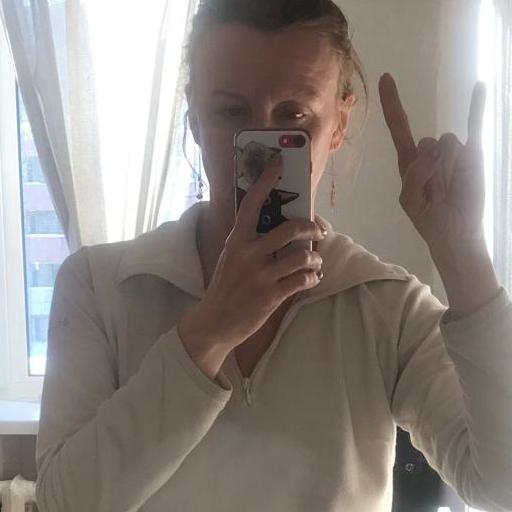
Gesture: no_gesture